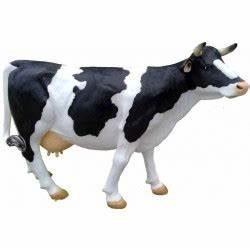
Label: cow